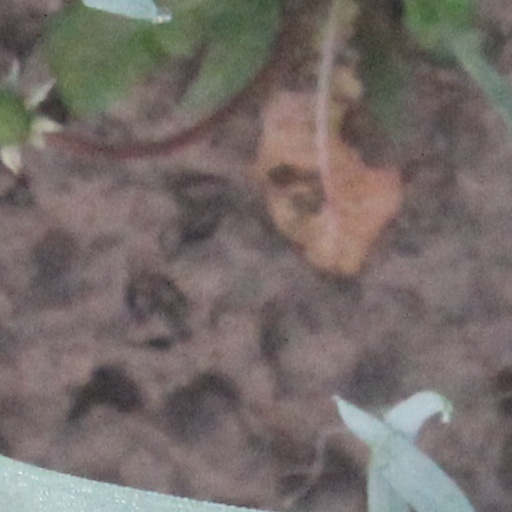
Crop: wheat